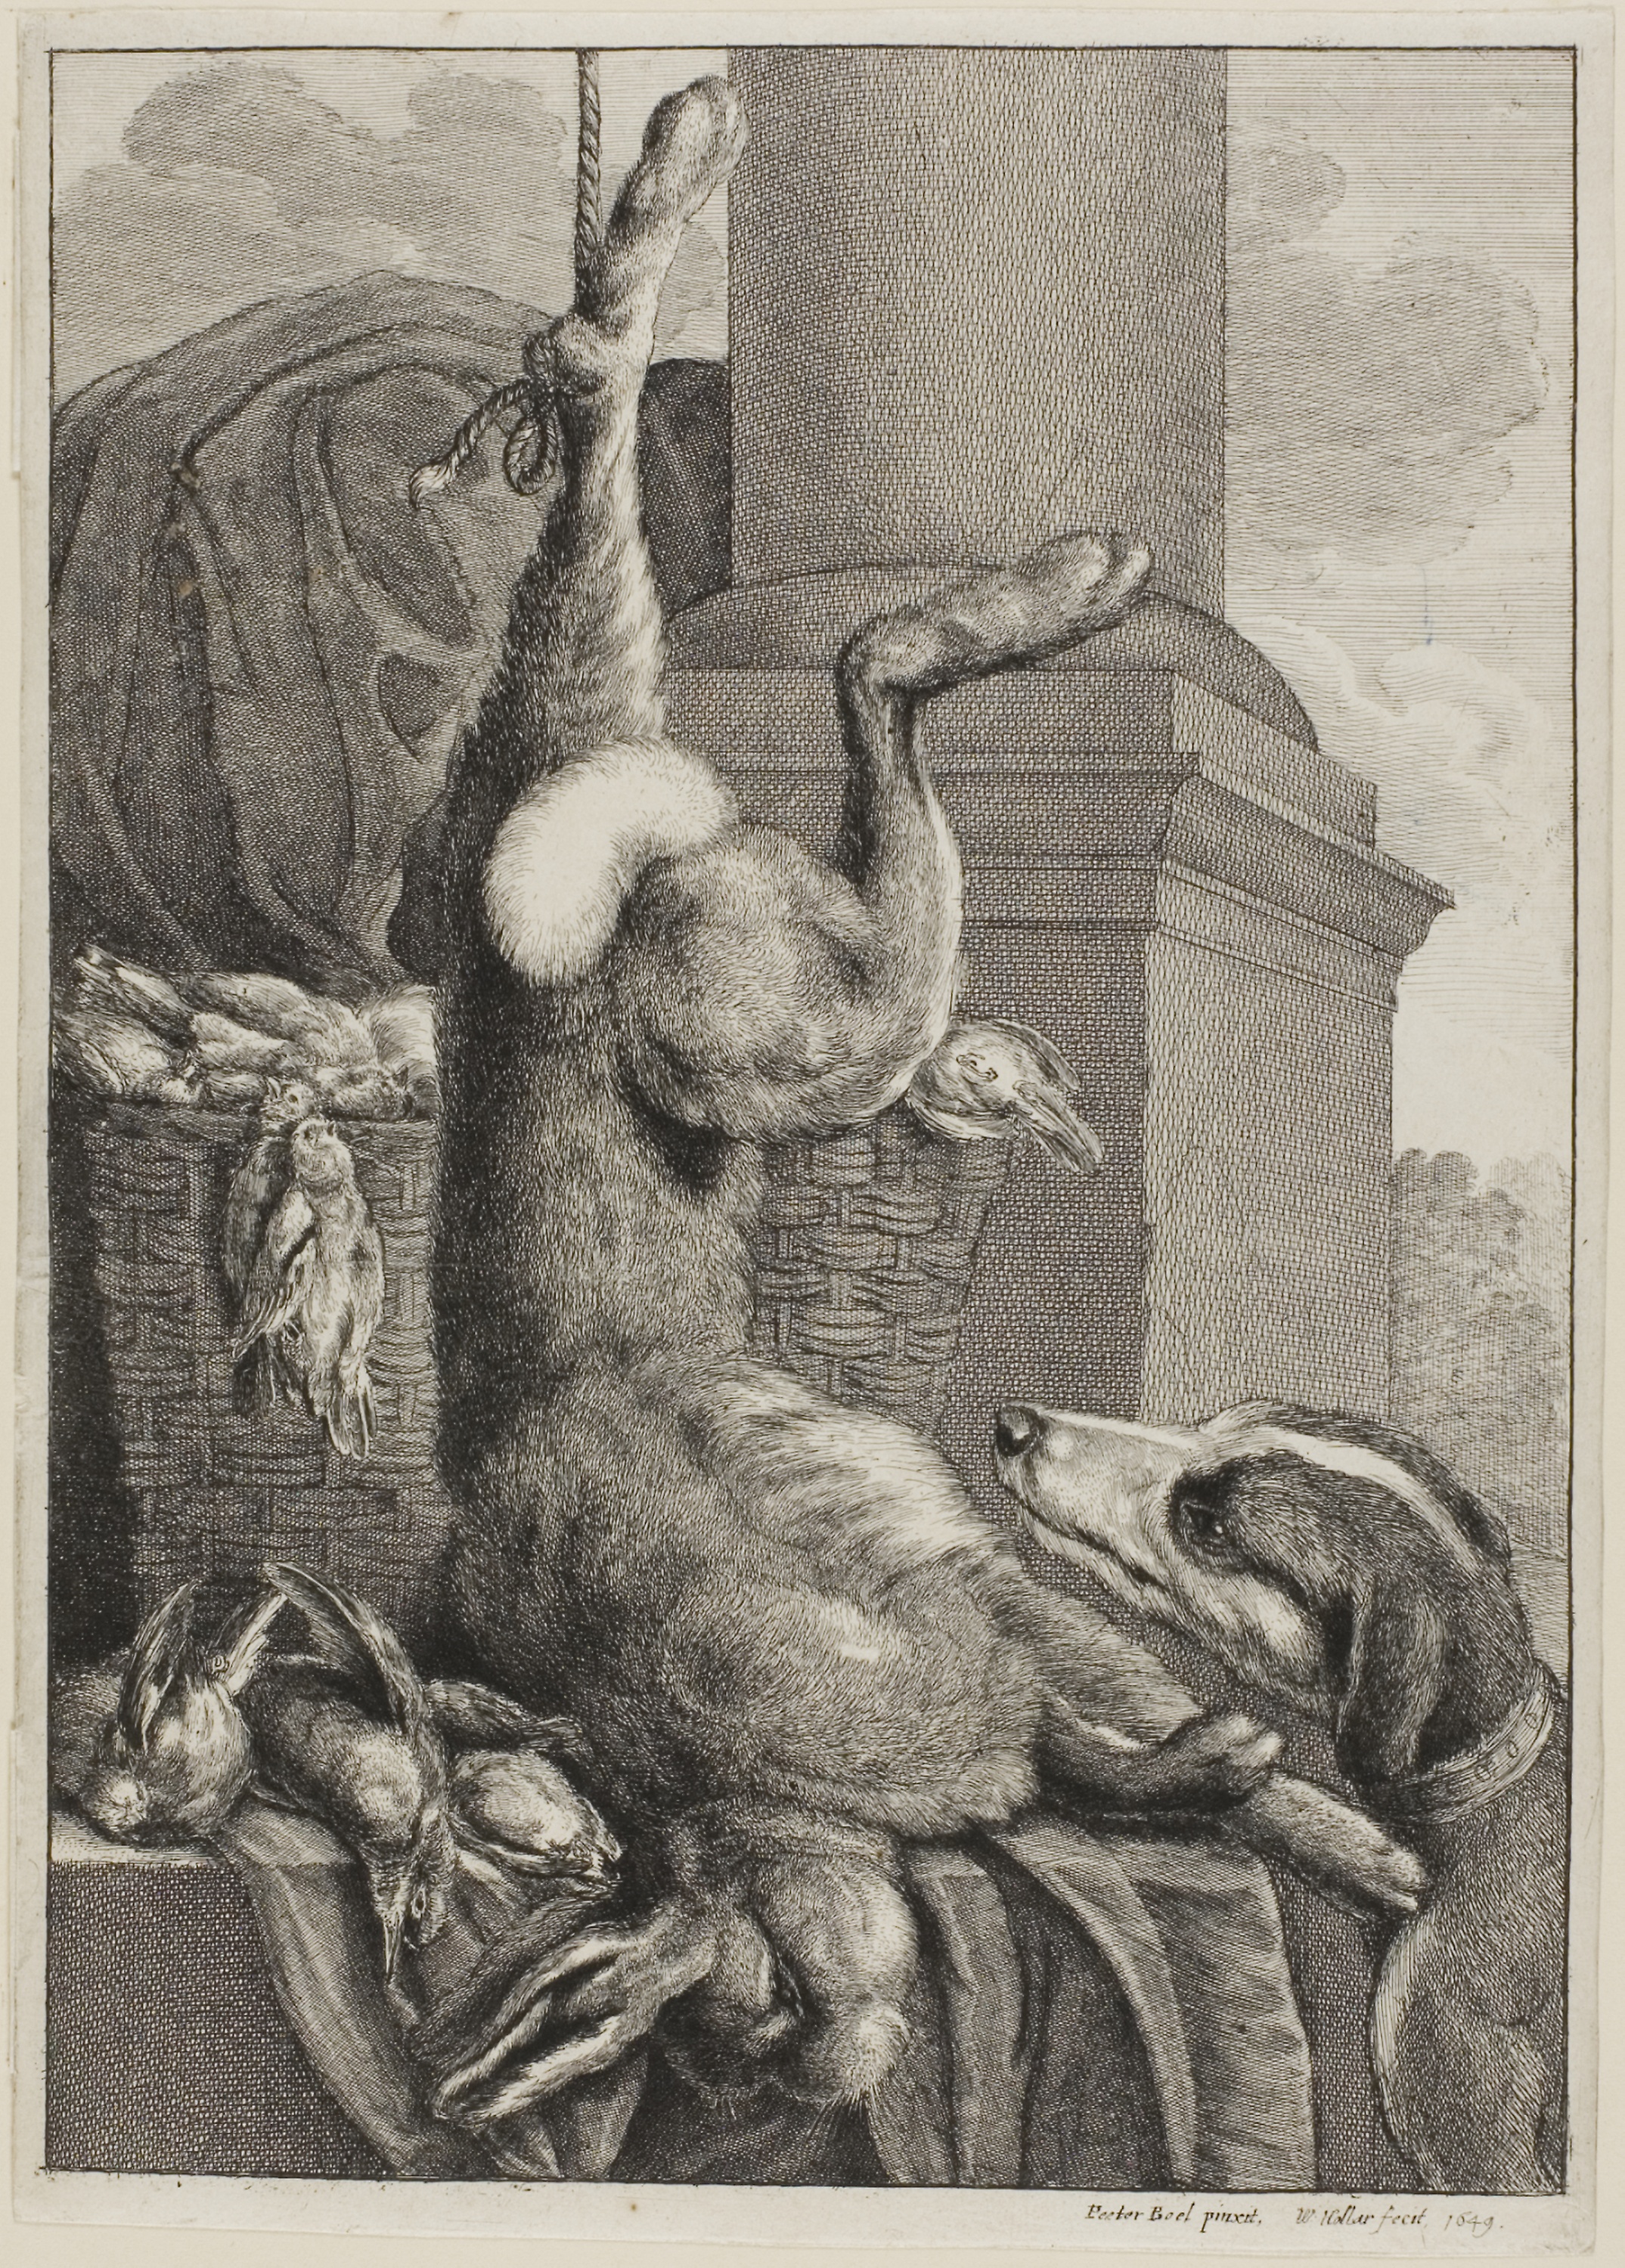
mammal, art, fauna, black and white, mythology, visual arts, artwork, illustration, history, figure drawing, painting, drawing, stock photography